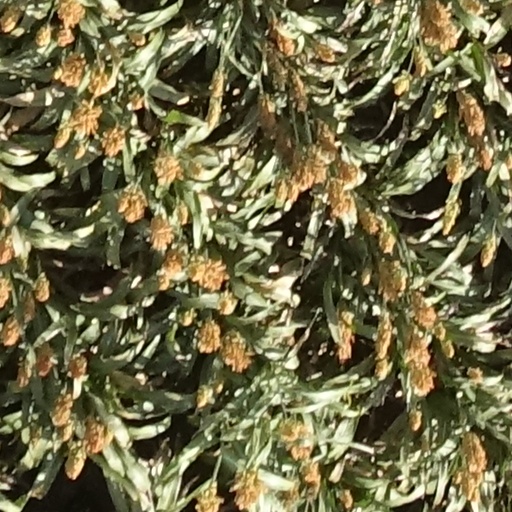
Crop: sorghum